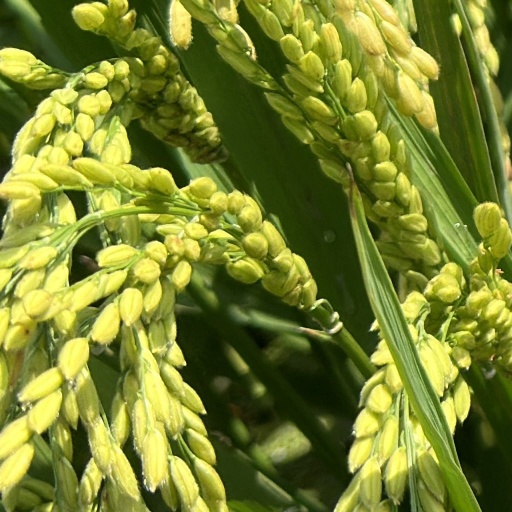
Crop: rice